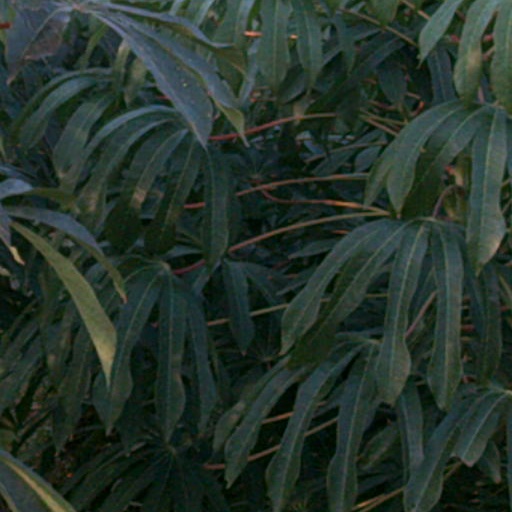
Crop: cassava